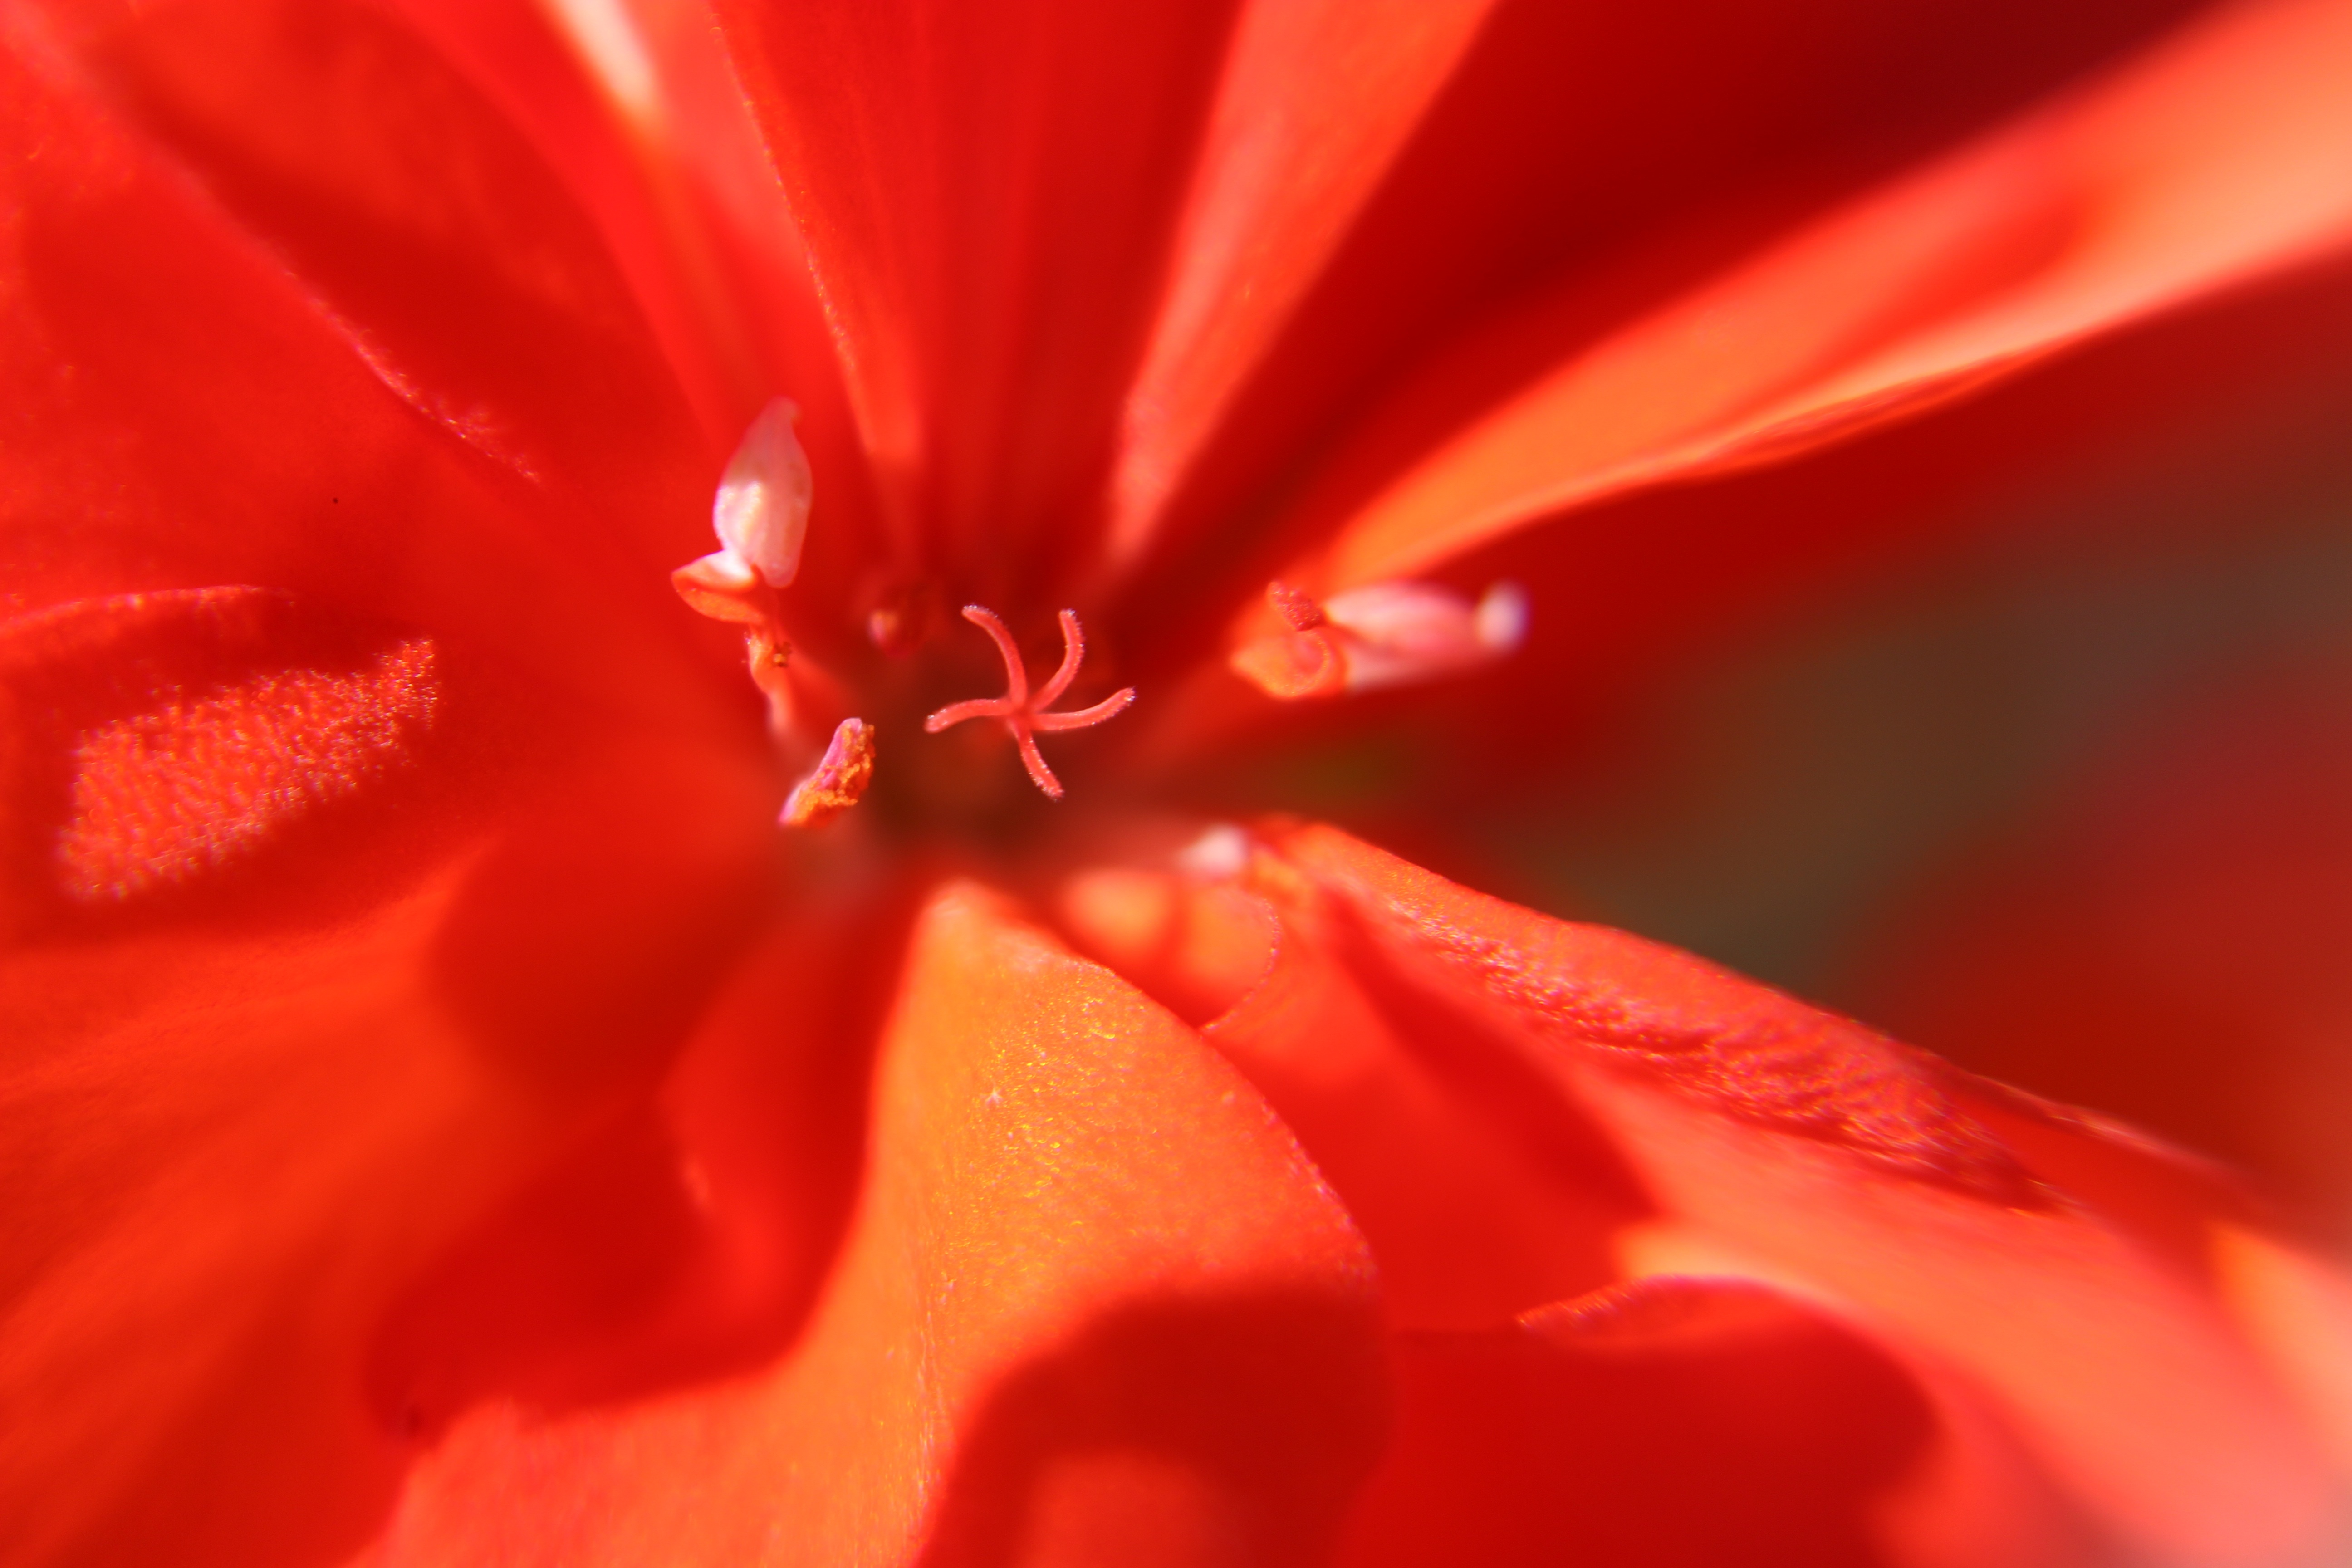
plant, photography, flower, petal, red, macro, flora, close up, geranium, petals, bright, stamens, macro photography, flowering plant, plant stem, land plant